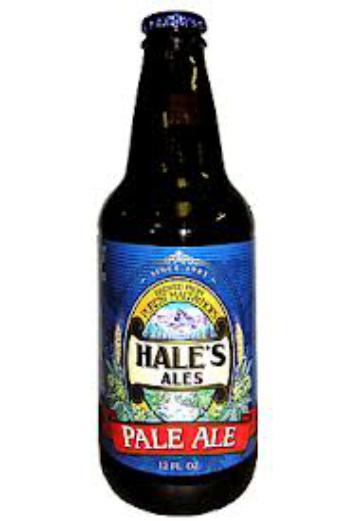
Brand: Hale's Ales
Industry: Food